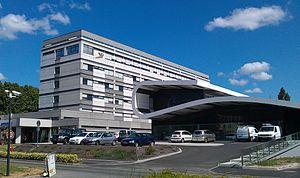
Maternité du CHU d'Angers
L'accouchement est l'action de mettre un enfant au monde. Il existe deux types d'accouchements : l'accouchement par voie basse et l'accouchement par opération césarienne.
Le Centre hospitalier universitaire d'Angers est un centre hospitalier universitaire français qui emploie près de 6 700 personnels hospitaliers dont plus de 1 200 personnels médicaux et pharmaceutiques. Il dispose de 1 347 lits et places et reçoit chaque année plus de 102 000 passages aux urgences, 497 800 consultations externes et 109 900 hospitalisations. Il est actuellement dirigé par Cécile Jaglin-Grimonprez.